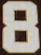
Number: 8